Cryptark

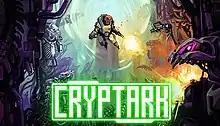

Cryptark is a roguelike video game developed and published by Alientrap for Microsoft Windows, OS X, Linux, and PlayStation 4. The game was released on Microsoft Windows and PlayStation 4 on June 20, 2017.